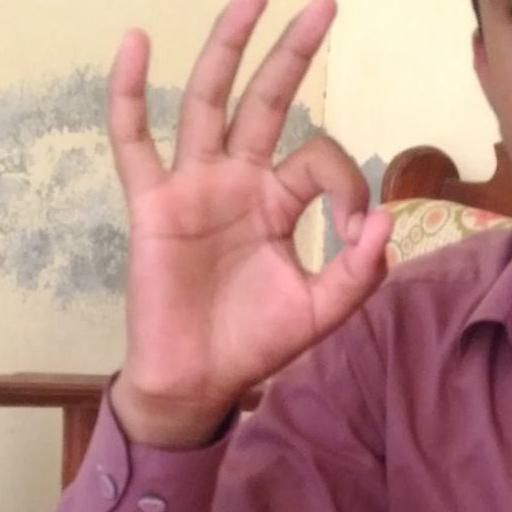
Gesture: ok